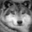
Label: wolf